Chevrolet Malibu

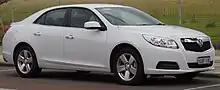
2016 Holden Malibu

The 2013 Malibu moved to GM Epsilon II platform and debuted in Asia in late 2011, followed by North America in 2012. The new Malibu became a global vehicle, replacing both the North American Malibu and GM Korea vehicles previously sold around the world. The Malibu was unveiled as a show car simultaneously at Auto Shanghai in China (written as "迈锐宝", Mai-Rui-Bao ), and on Facebook, on April 18, 2011. It was also shown at the New York International Auto Show in New York City later in April.